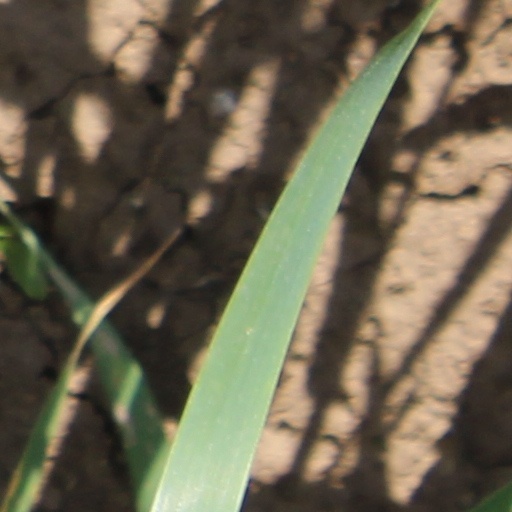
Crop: wheat